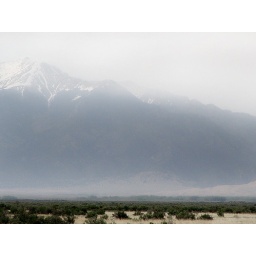
Low clouds and mist over the sand dunes.